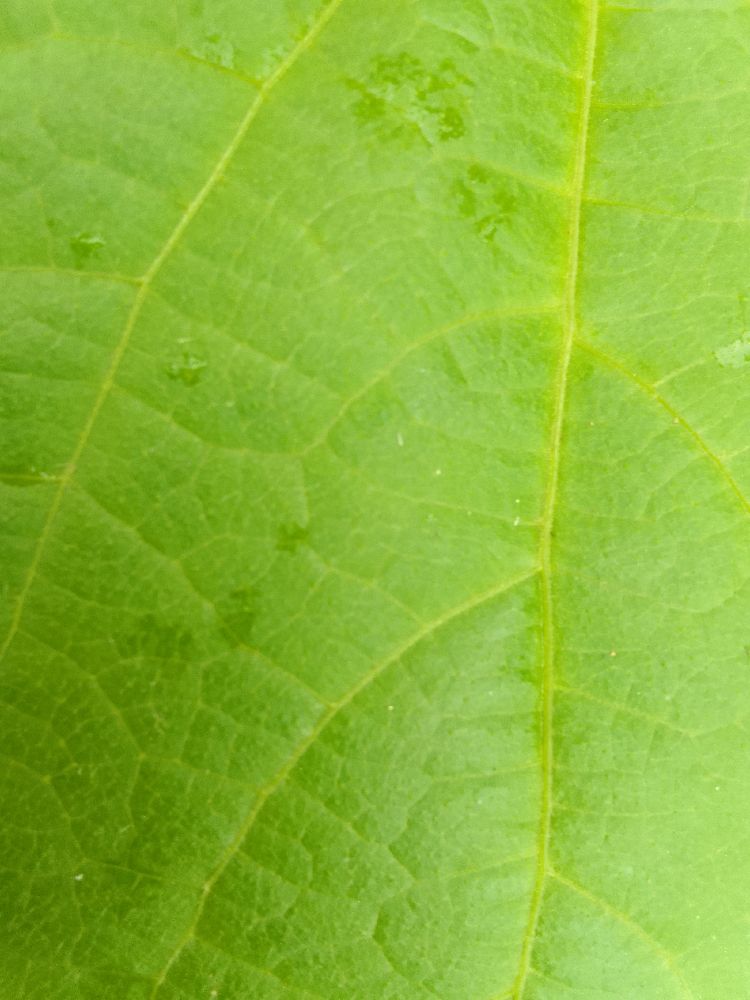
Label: healthy